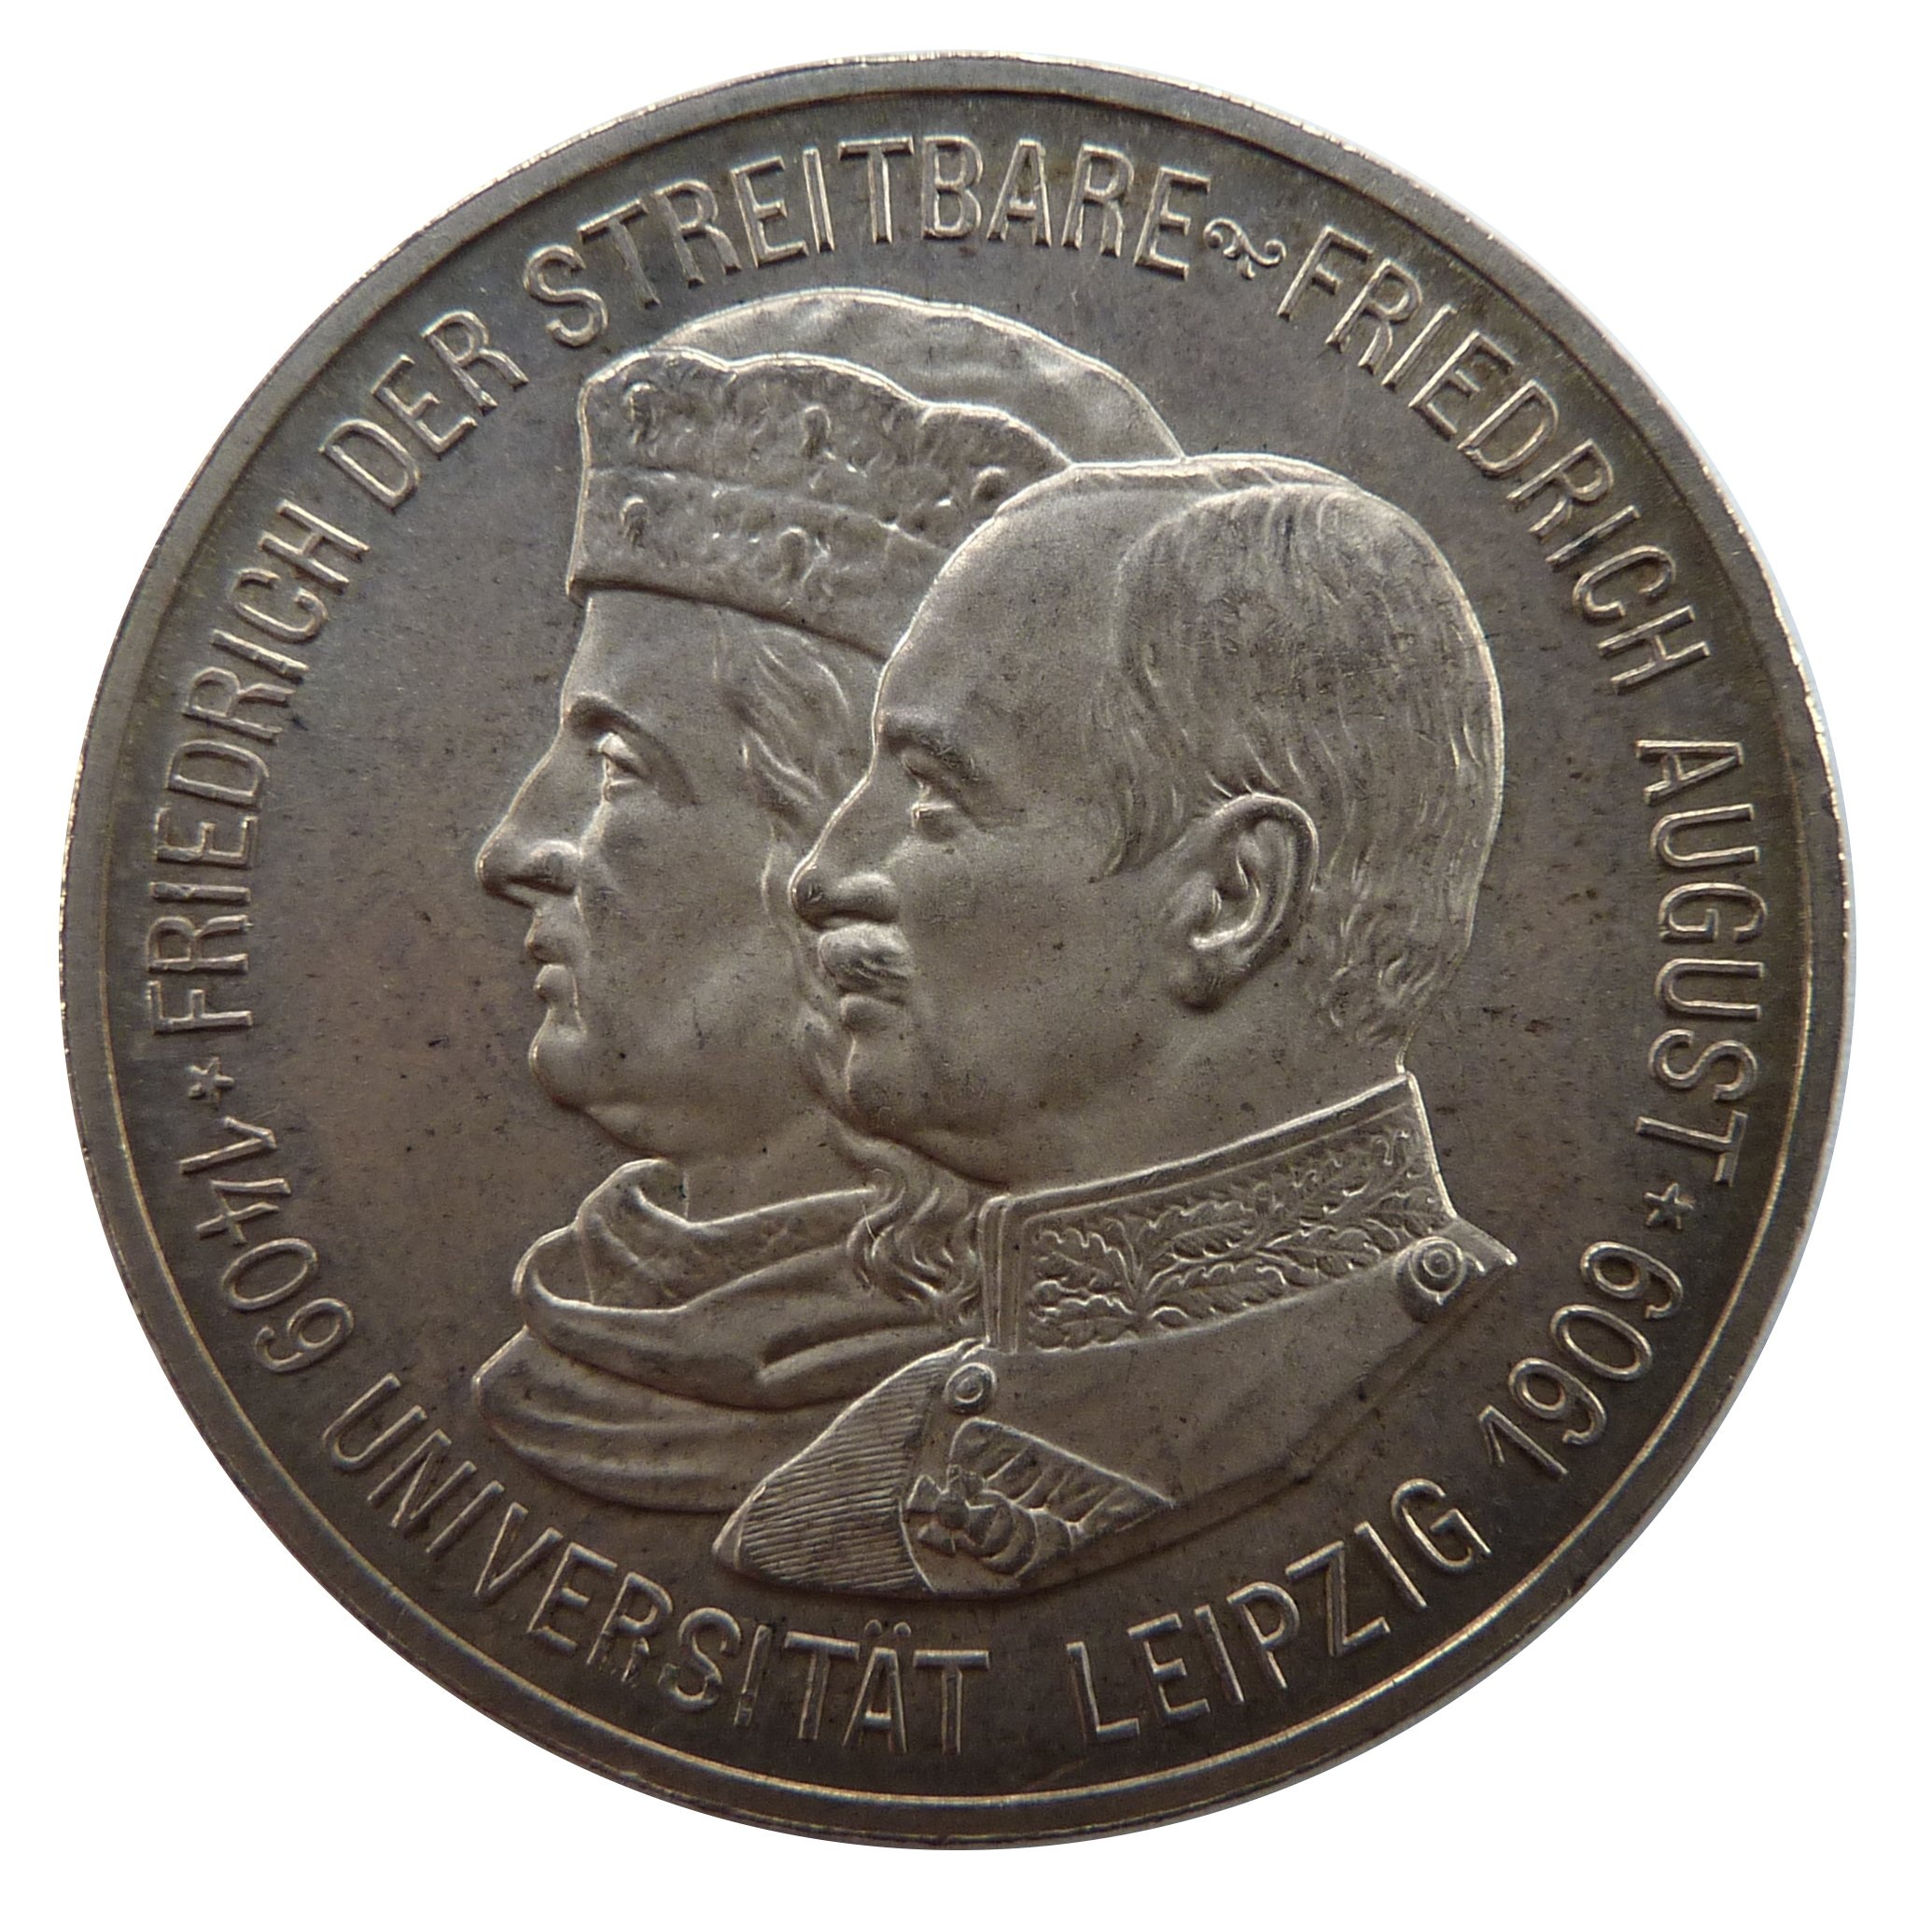
money, cash, currency, coin, mark, quarter, saxony, financial, exchange, commemorative, university leipzig